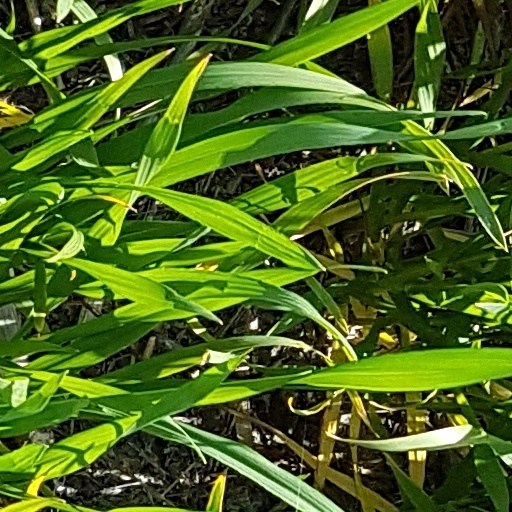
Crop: wheat